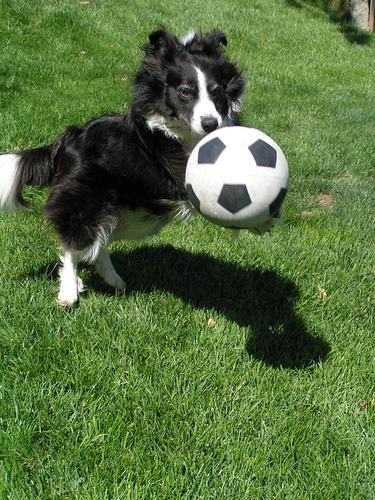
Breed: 227-n000094-collie